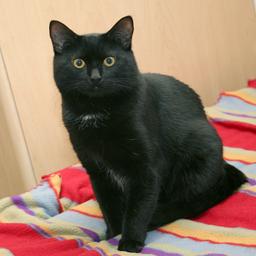
Animal: cats